Saahatpa, California

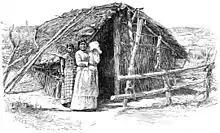
Hut of Mission Cahuilla Indian

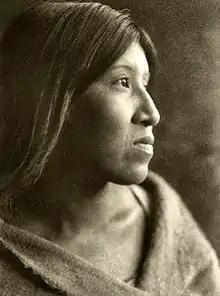
Desert Cahuilla woman by Edward S. Curtis, 1926

Saahatpa was a former Cahuilla settlement in Riverside County. It was a settlement of Juan Antonio's Mountain Cahuilla from 1851 to 1863. It was located in a valley that branched to the northeast from San Timoteo Canyon. The site is marked by California Historical Landmark #749, and is located at the abandoned Brookside Rest Area on westbound Interstate 10 in modern-day Calimesa, California, nearly 3 miles northwest of the I-10/SR 60 junction.